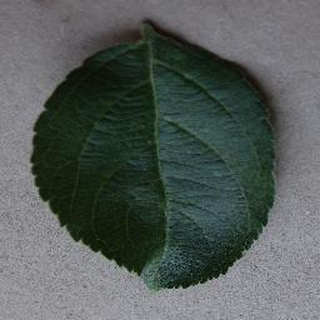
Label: healthy_apple